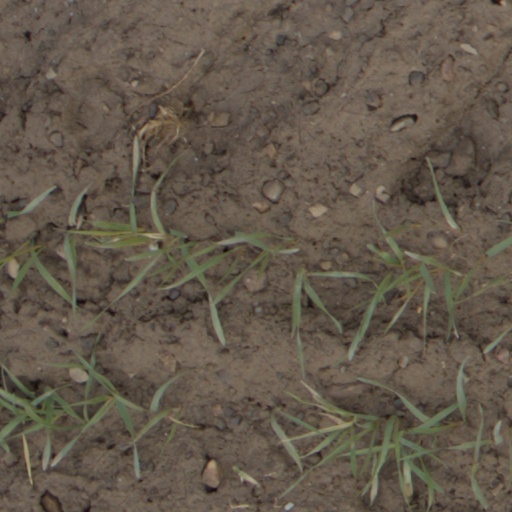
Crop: wheat